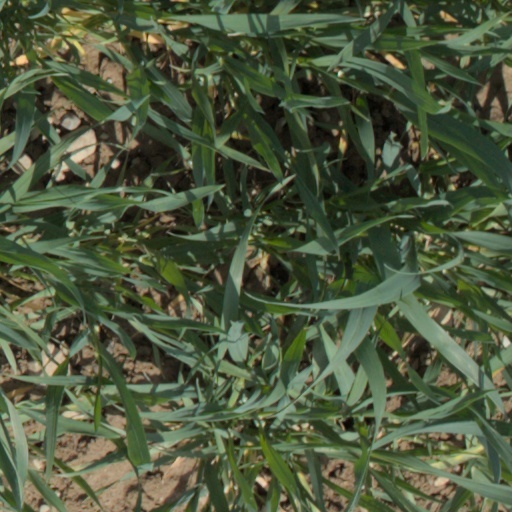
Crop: wheat